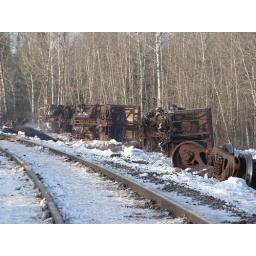
Wrecked cars set by truck to Azcon in Duluth.